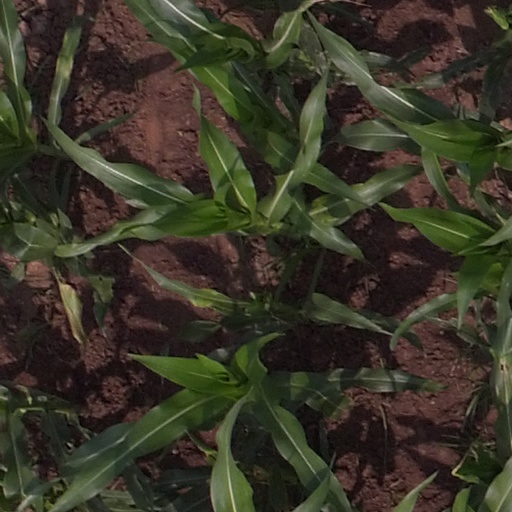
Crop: maize; corn